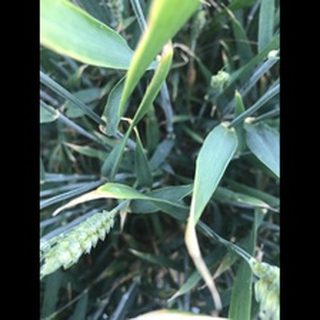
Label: healthy_wheat